U.S. Navy Fighters

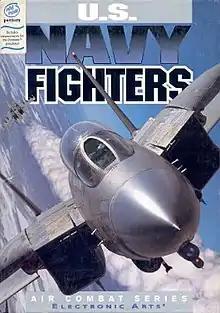

U.S. Navy Fighters is a combat flight simulation game developed and published in 1994 by Electronic Arts for DOS PCs. The game was programmed by Brent Iverson, who previously worked on EA's 1991 release "Chuck Yeager's Air Combat". The "U.S. Navy Fighters" expansion pack "Marine Fighters" and a "Gold" compilation were both released in 1995. Later that year, Electronic Arts added graphical acceleration support for the game via the Nvidia NV1 when the chip was announced.